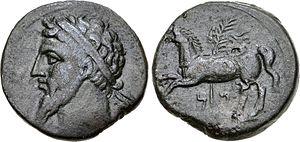
La Numidie est un ancien royaume berbère, situé dans un territoire comportant ce qui est maintenant une partie de l'Algérie, une partie de la Tunisie, de la Libye et du Maroc au Maghreb. Ses fondateurs sont les Numides, un peuple berbère. Le royaume était bordé à l'ouest par le royaume de Maurétanie, à l'est par le territoire de Carthage puis l'Afrique proconsulaire romaine, au nord par la mer Méditerranée et au sud par le désert du Sahara.
La Numidie était un ancien royaume berbère situé dans la région de l'Afrique du Nord dans ce qui est aujourd'hui le nord de l'Algérie et certaines parties de la Tunisie et de la Libye. Le Royaume a existé du 3ᵉ au 1ᵉʳ siècle av. J.-C. La Numidie était composée de deux grandes tribus, les Massyles à l’est et les Massaesyles à l'ouest, jusqu'à ce qu'elle soit unifiée en un seul royaume par Massinissa. Après la deuxième guerre punique, la Numidie a été établie comme un royaume client par Rome. Il a été annexé par Rome en 46 av. J-C et, après une brève période d'indépendance restaurée, à nouveau en 25 av. J-C.
Massinissa, né vers 238 av. J.-C. et mort en janvier 148 av. J.-C., était un roi numide berbère, fils du roi Gaïa, petit-fils de Zelalsan. Il fut l'auteur de l'unification de la Numidie et son premier roi.
L'histoire des Aurès est liée à une partie de ce qui allait devenir l'Algérie, peuplée principalement de Chaouis. Les Aurès sont un vaste territoire comprenant une chaîne de montagnes et des plaines à l'est de l'Algérie.
Cirta est une cité antique berbère numide qui correspond au cœur historique de la ville de Constantine en Algérie. Dès le IIIᵉ siècle av. J.-C. capitale des Numides massæssyles elle est conquise en 203 av. J.-C. par leurs rivaux les Numides massyles menés par Massinissa qui en fait la capitale du royaume de Numidie. Plus tard lors de la conquête romaine elle devient la capitale de la province romaine de Numidia cirtensis. Au IVᵉ siècle, restaurée par l'empereur Constantin, elle prend le nom de Constantina, et devient la capitale de la province de Numidia Constantina et le siège d'un consul romain.